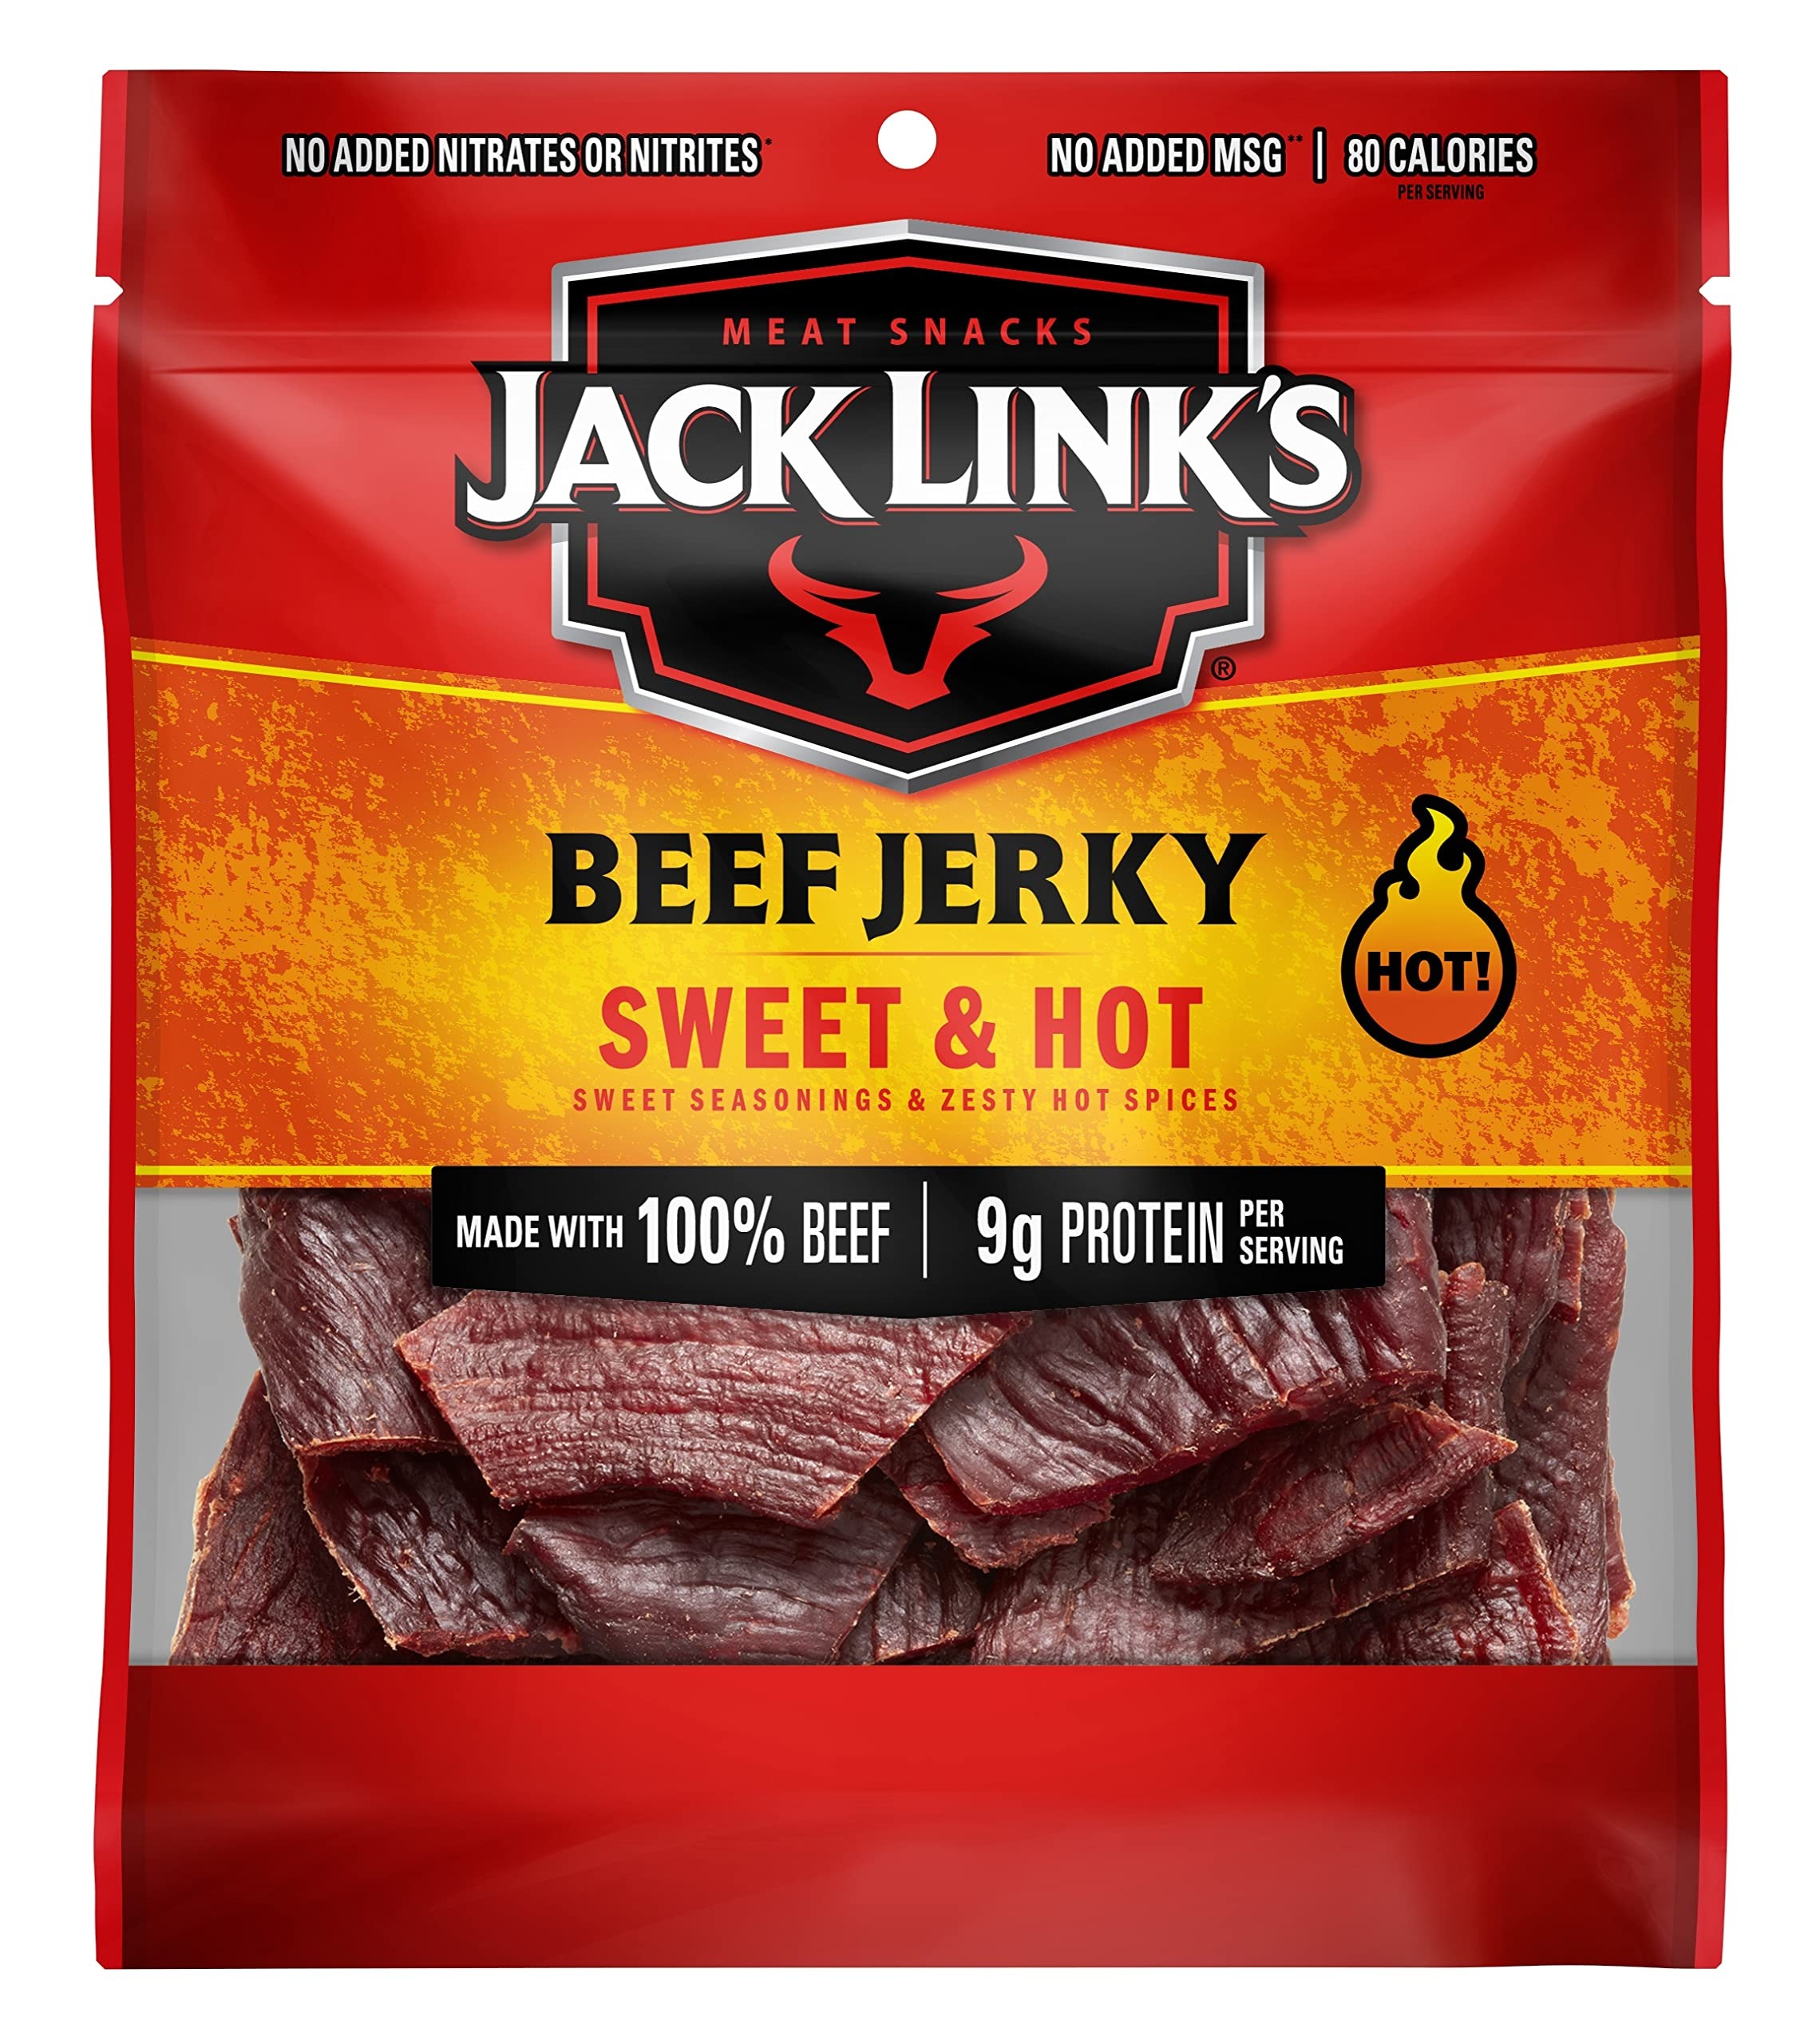
Item Name: Jack Link’s Beef Jerky, Sweet & Hot Flavor, 2.85 oz. – Flavorful Meat Snack, 9g of Protein and 80 Calories, Made with Premium Beef - 96 Percent Fat Free, No Added MSG or Nitrates/Nitrites
Bullet Point 1: MADE WITH 100% BEEF : Our Sweet & Hot Beef Jerky is made of lean cuts of 100% premium beef. It's 96% fat free and has no added MSG and no added nitrates or nitrites.
Bullet Point 2: GOOD SOURCE OF PROTEIN : Protein is an essential part of diets and Sweet & Hot Beef Jerky is a great way to get more. With 9g of protein and 80 calories per serving, it's a protein-packed meat snack that helps keep you satisfied when you need it most.
Bullet Point 3: FULL ON FLAVOR : It's the best of both worlds: heat and sweet. We marinate each strip of our Sweet & Hot Jerky with a blend of smoky sweet chili and black pepper. This combo builds while you're eating for heat perfectly balanced with a touch of sweet.
Bullet Point 4: PERFECT EVERYDAY SNACK : How did ancient civilizations fuel themselves to build pyramids or win sword battles, Meat. Meat. If it worked for them, Jack Link's beef jerky can definitely help you power through a late day at work or a hunting expedition or fuel a workout
Bullet Point 5: AMERICA'S #1 JERKY BRAND : When you open a Jack Link's meat snack, you get a taste of the American tradition that made this family business a success: hard work, fun and quality products. Our protein snacks are the fuel to help you Feed Your Wild Side.
Value: 2.85
Unit: Ounce

Price: 5.74